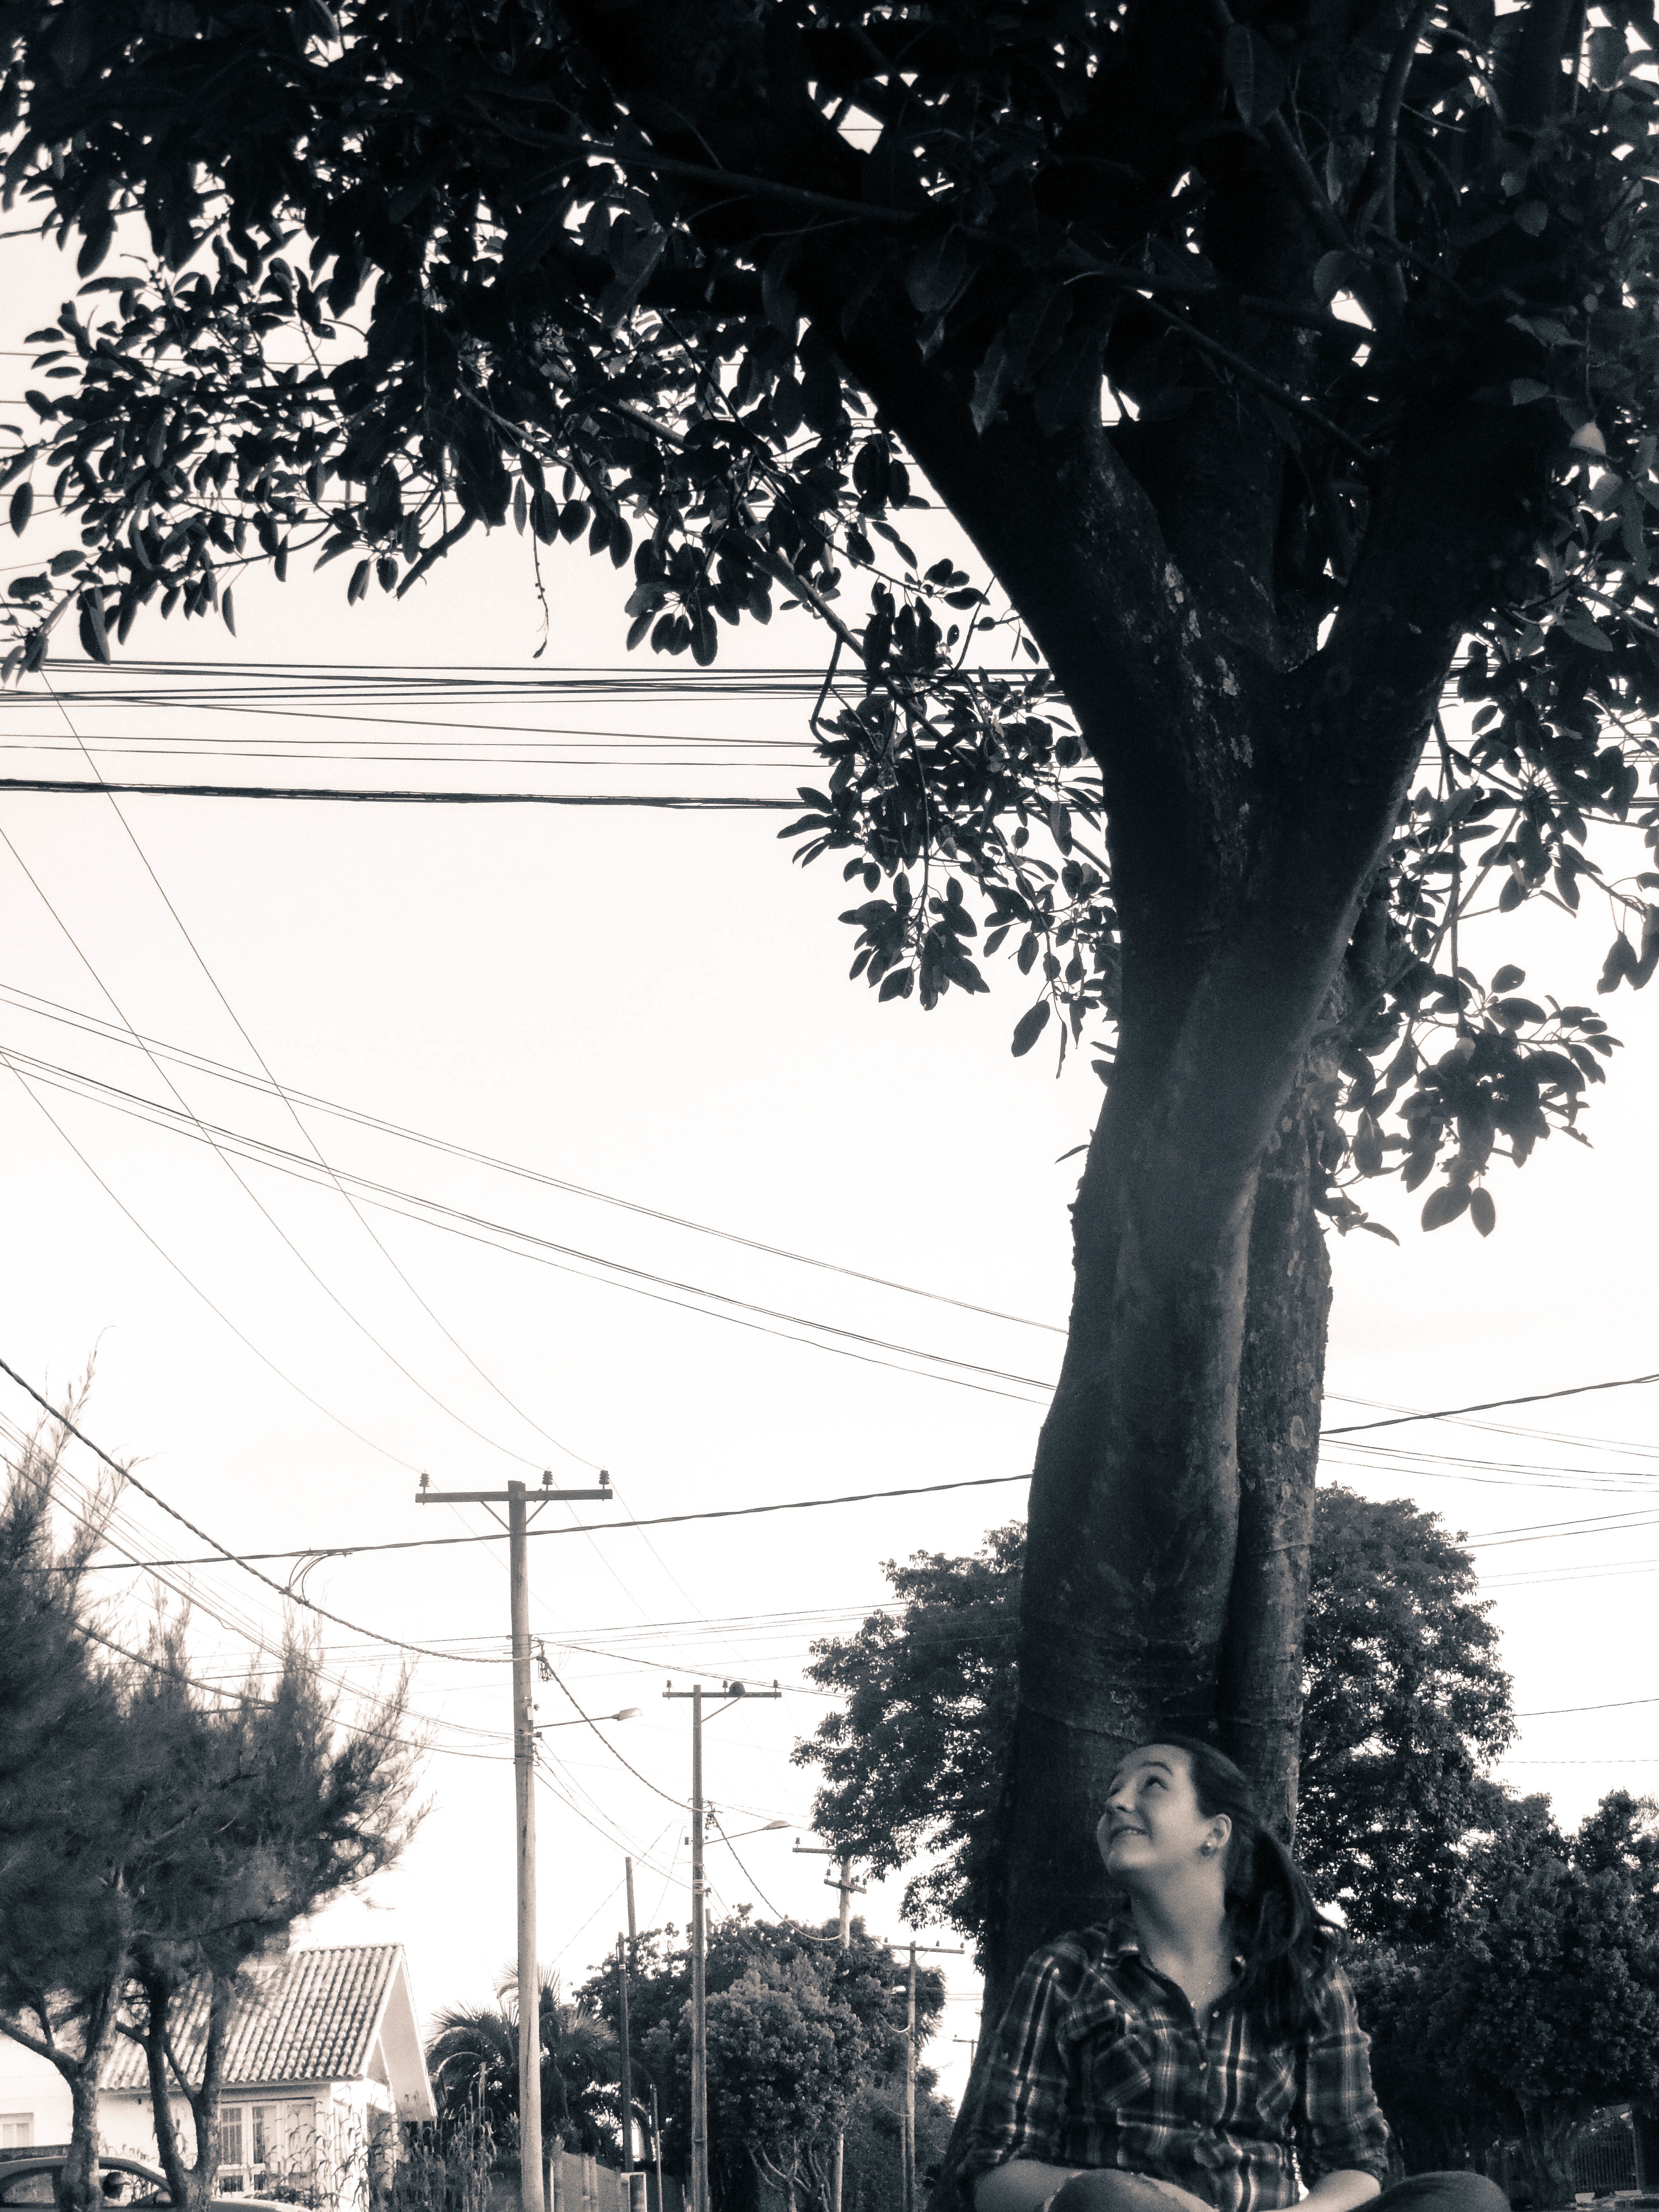
tree, snow, winter, black and white, plant, monochrome, season, photograph, monochrome photography, woody plant